Réunion's coral reef

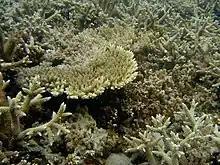
Acropora in the reef

The least vulnerable sectors of the reef are in St Paul and l’Etang-Salé (in the north), due to the absence of a reef ecosystem and the stability of the shoreline. Due to pressures from the nearby urban areas, the sector in Grande Anse and Boucan Canot is moderately vulnerable, but there are few severe impacts. The highly vulnerable points are located at la Pointe des Aigrettes, la Pointe au Sel, la Ravine Blanche, St-Pierre and Grand Bois (in the south). The main factors causing vulnerability include beach erosion, a poor recovery rate of coral reef flats, hydrodynamic conditions, and urbanisation, which puts pressure on the soil and aggravates coastal erosion, degrades the landscape, and generates pollution. The reef areas near the dock at Pirogue and St-Pierre Ville are suffering irreversible deterioration due to increasing development.